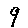
Label: 9